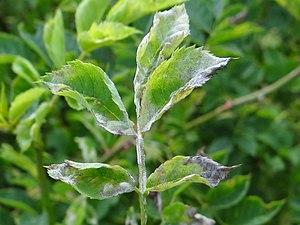
Les rosiers de vigne sont des plants de rosier occasionnellement plantés au début des rangs de vignes, en tête de parcelle de vignobles, pour aider les viticulteurs à détecter naturellement les contaminations de certaines maladies de la vigne.